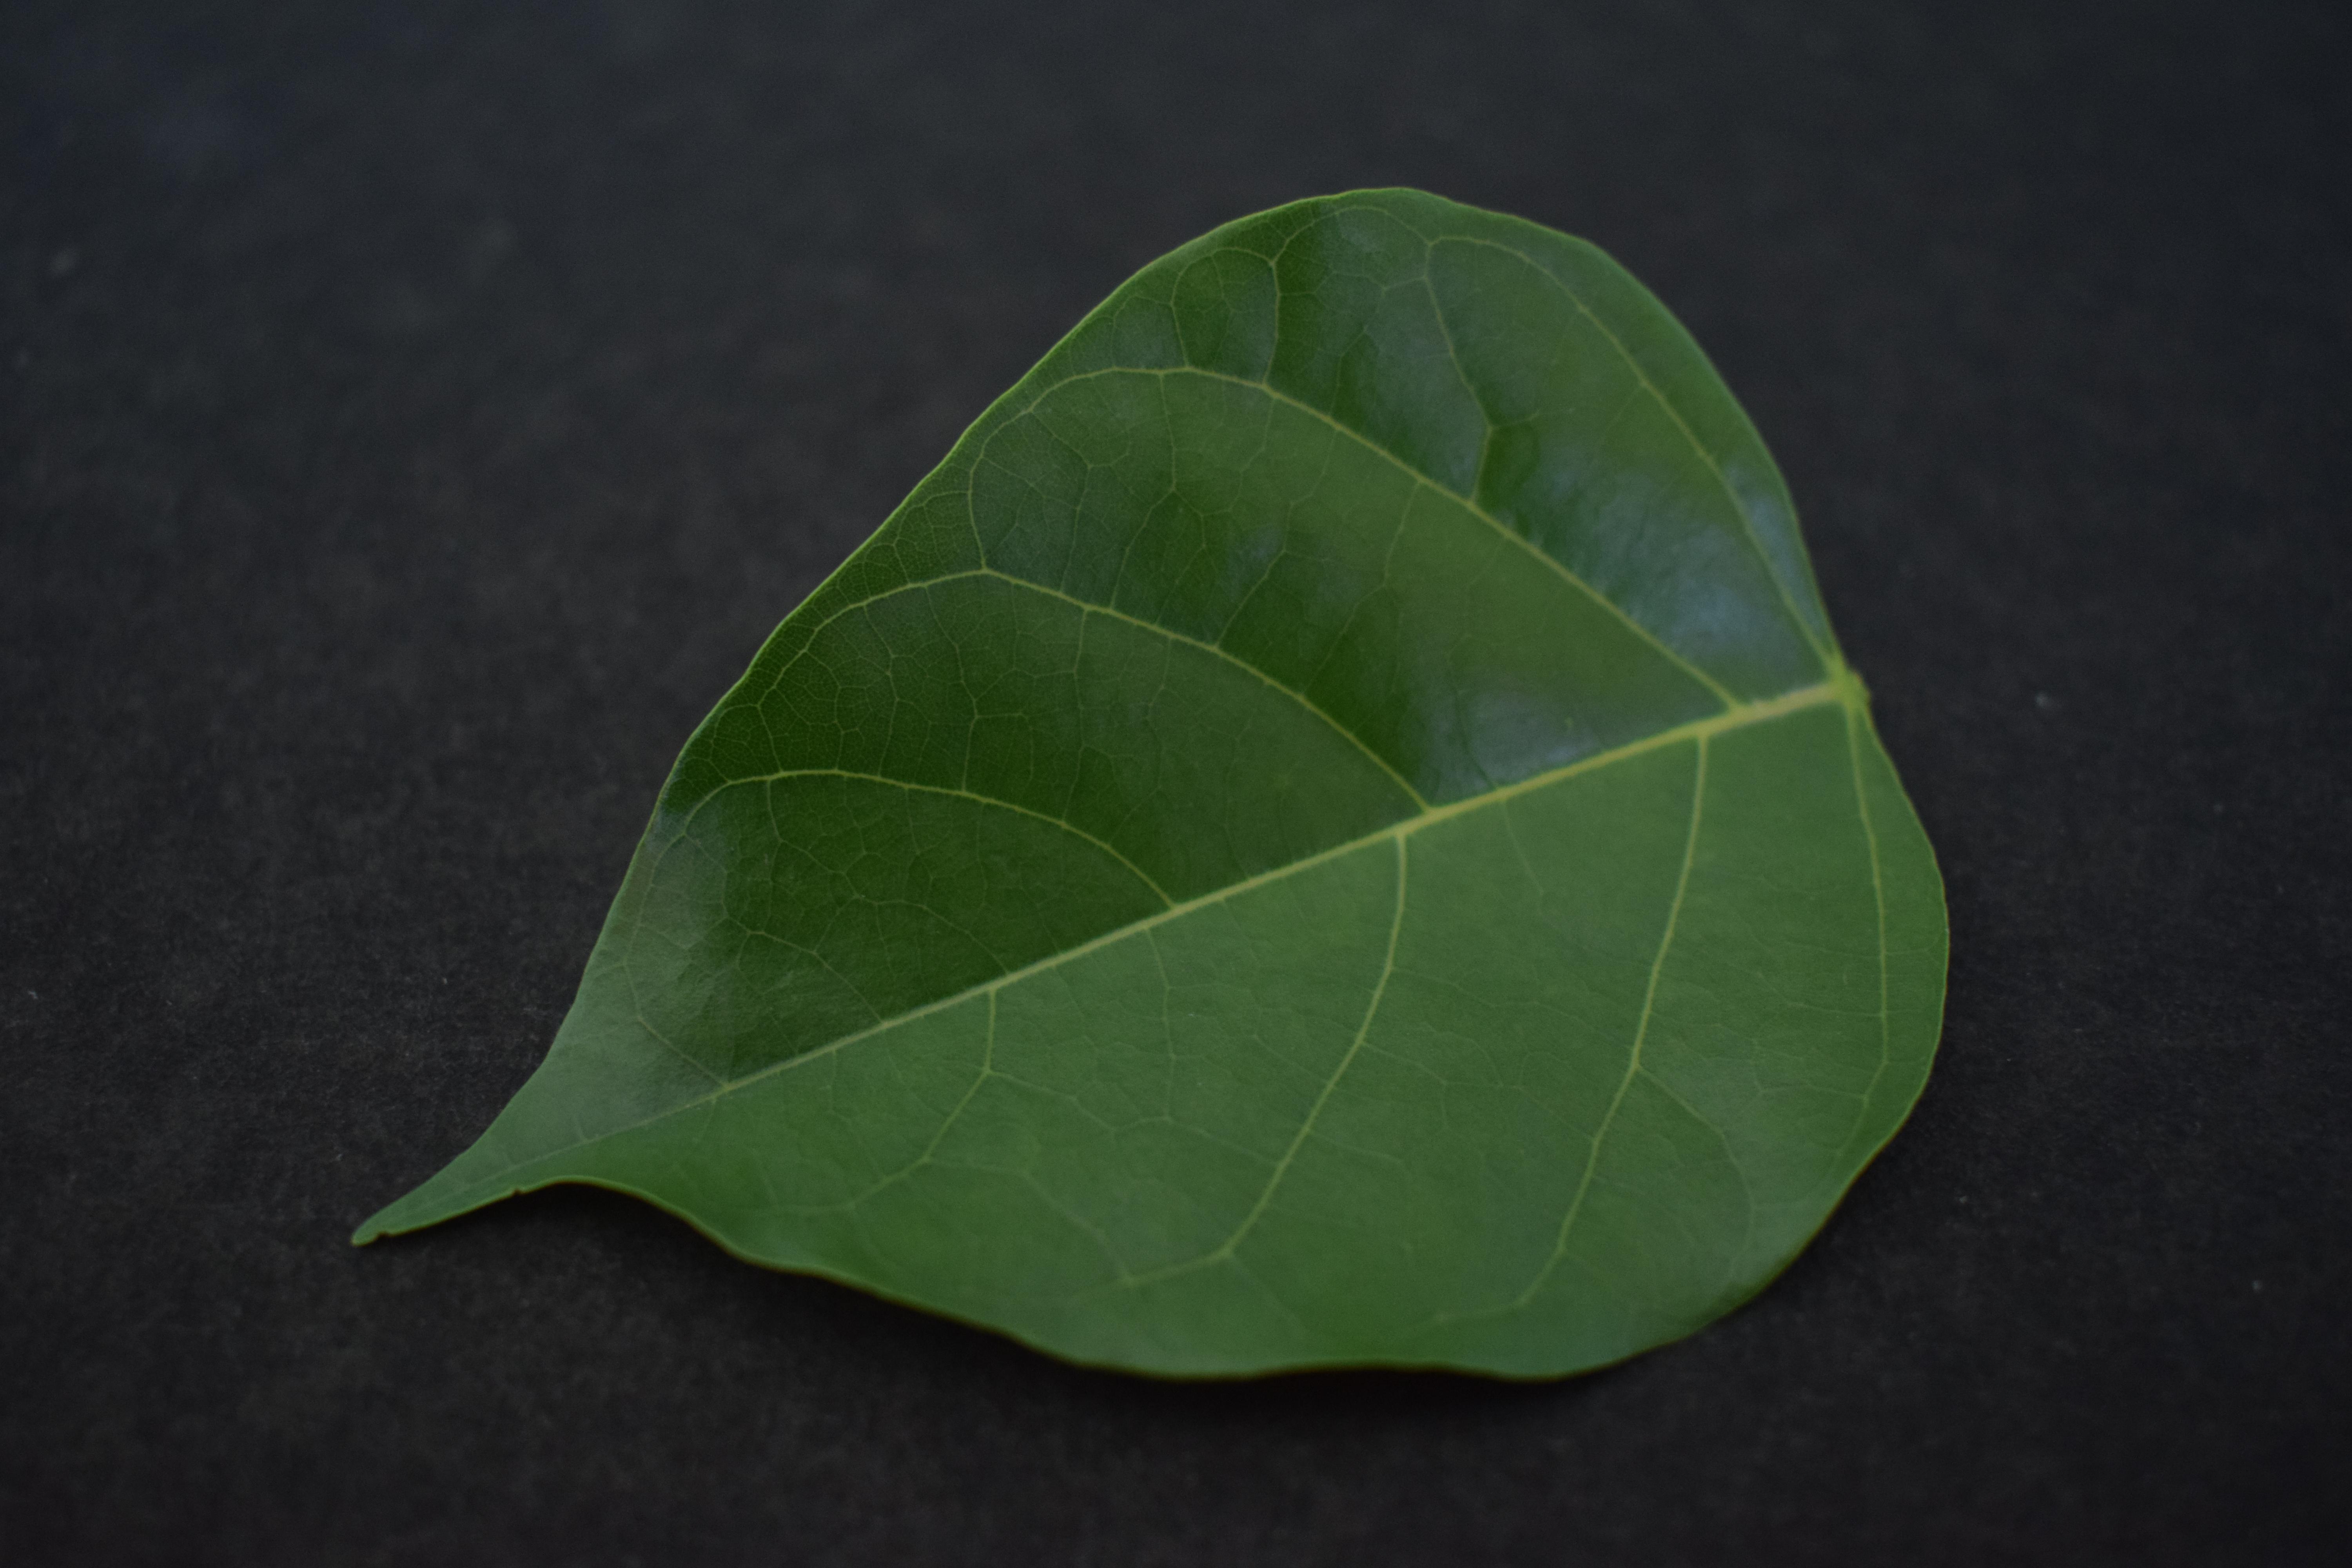
Plant species: Pongamia Pinnata